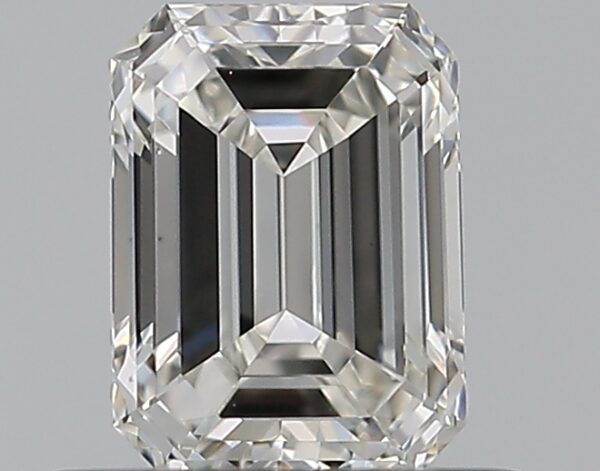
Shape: emerald
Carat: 0.5
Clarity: VS1
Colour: G
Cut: EX
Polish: EX
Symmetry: VG
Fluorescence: N
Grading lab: GIA
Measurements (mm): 5.22 x 3.86 x 2.61